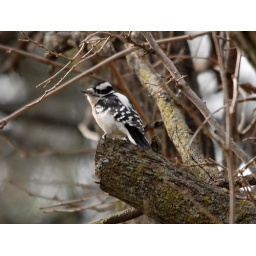
Taken a couple blocks from my house in Lincoln, this young female stayed still for only an instant.